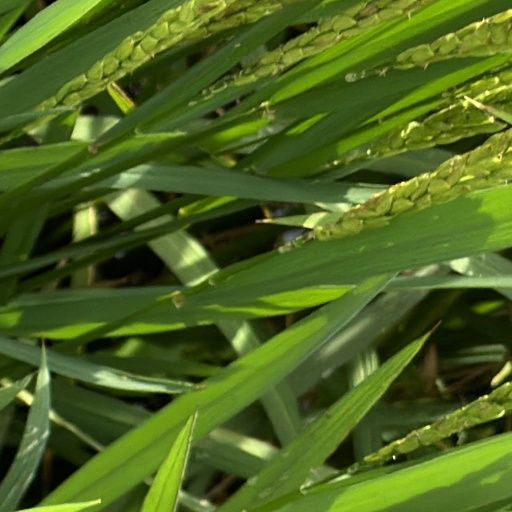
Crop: rice